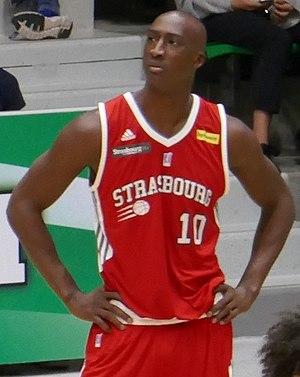
Pape Sy avec la SIG, octobre 2017
Pape Sy, né le 5 avril 1988 à Loudéac, est un joueur français de basket-ball. Il évolue au poste d'arrière et d'ailier. Il est le frère de Penda Sy.